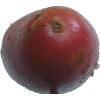
Label: Potato Red Washed 1